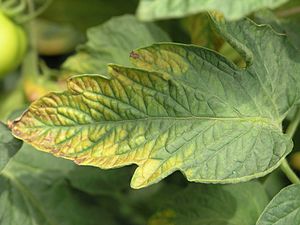
Planteernæring
Tomatblad med symptomer på kaliummangel.
Planteernæring eller phytotrophologi behandler ernæring af kulturplanter som er et delområde inden for agrarkemien. Det tværfaglige forskningsfelt tager afsæt i spørgsmål vedrørende jordbundslære, grundlæggende botanik og miljølære, og det støtter den praktiske udbytte- og kvalitetsforbedring inden for landbrug, gartneri, skovbrug og ernæringsvidenskab.